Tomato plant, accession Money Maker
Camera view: tilt-top (135 deg); turntable rotation: 240 degrees
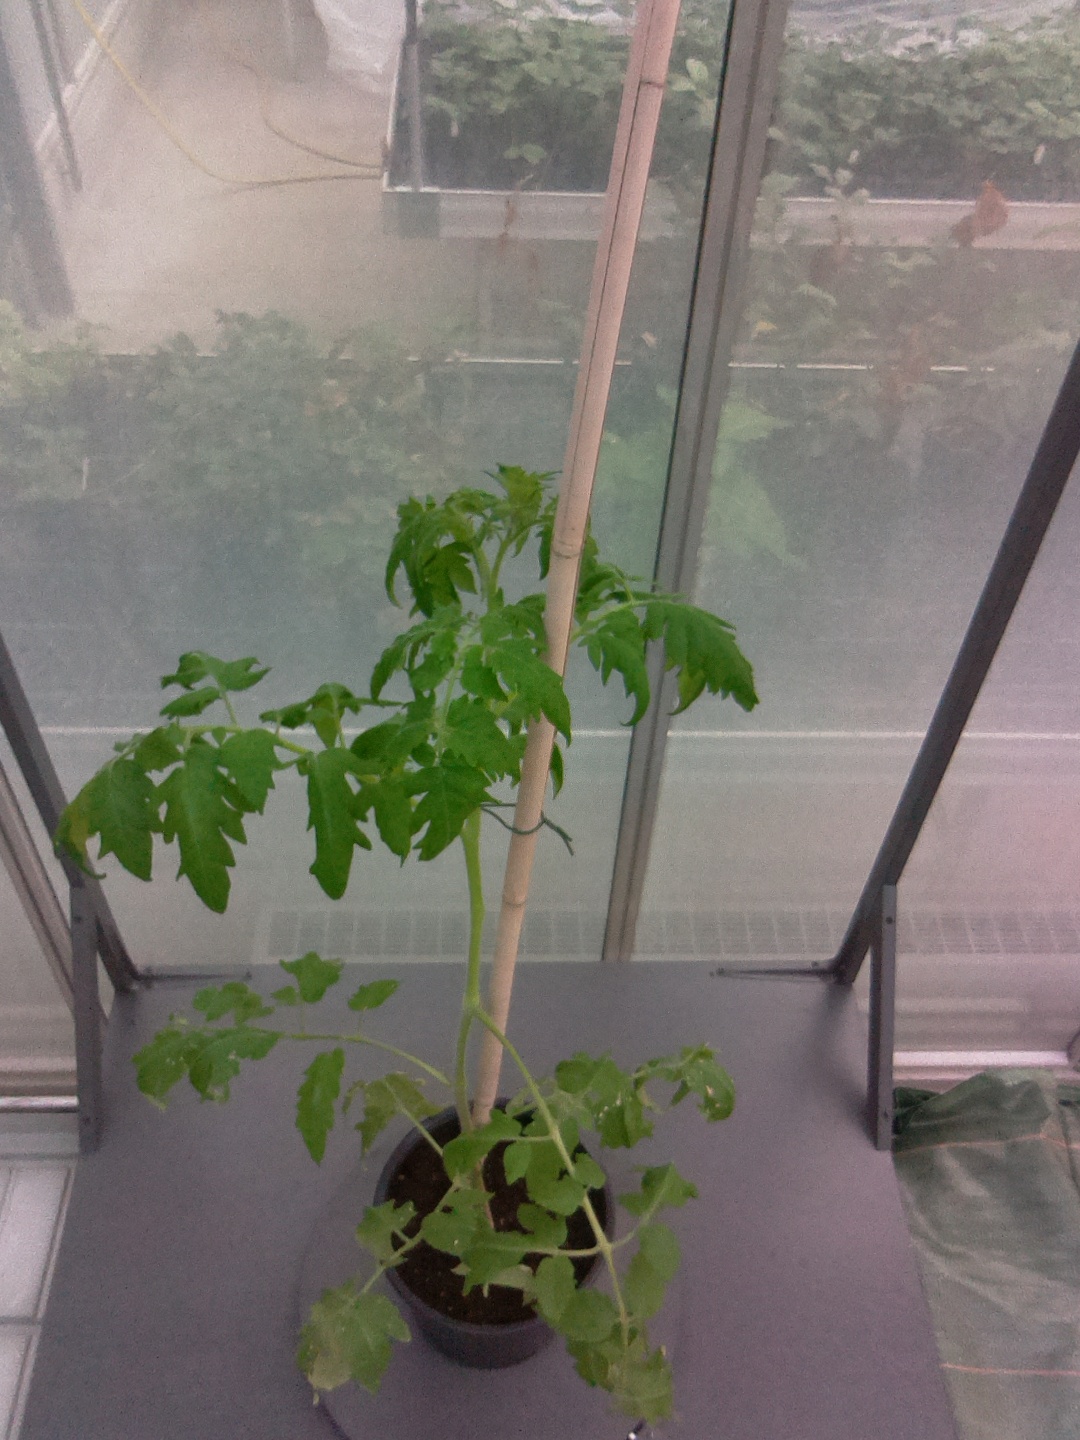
BBCH growth stage 60: First flowers open